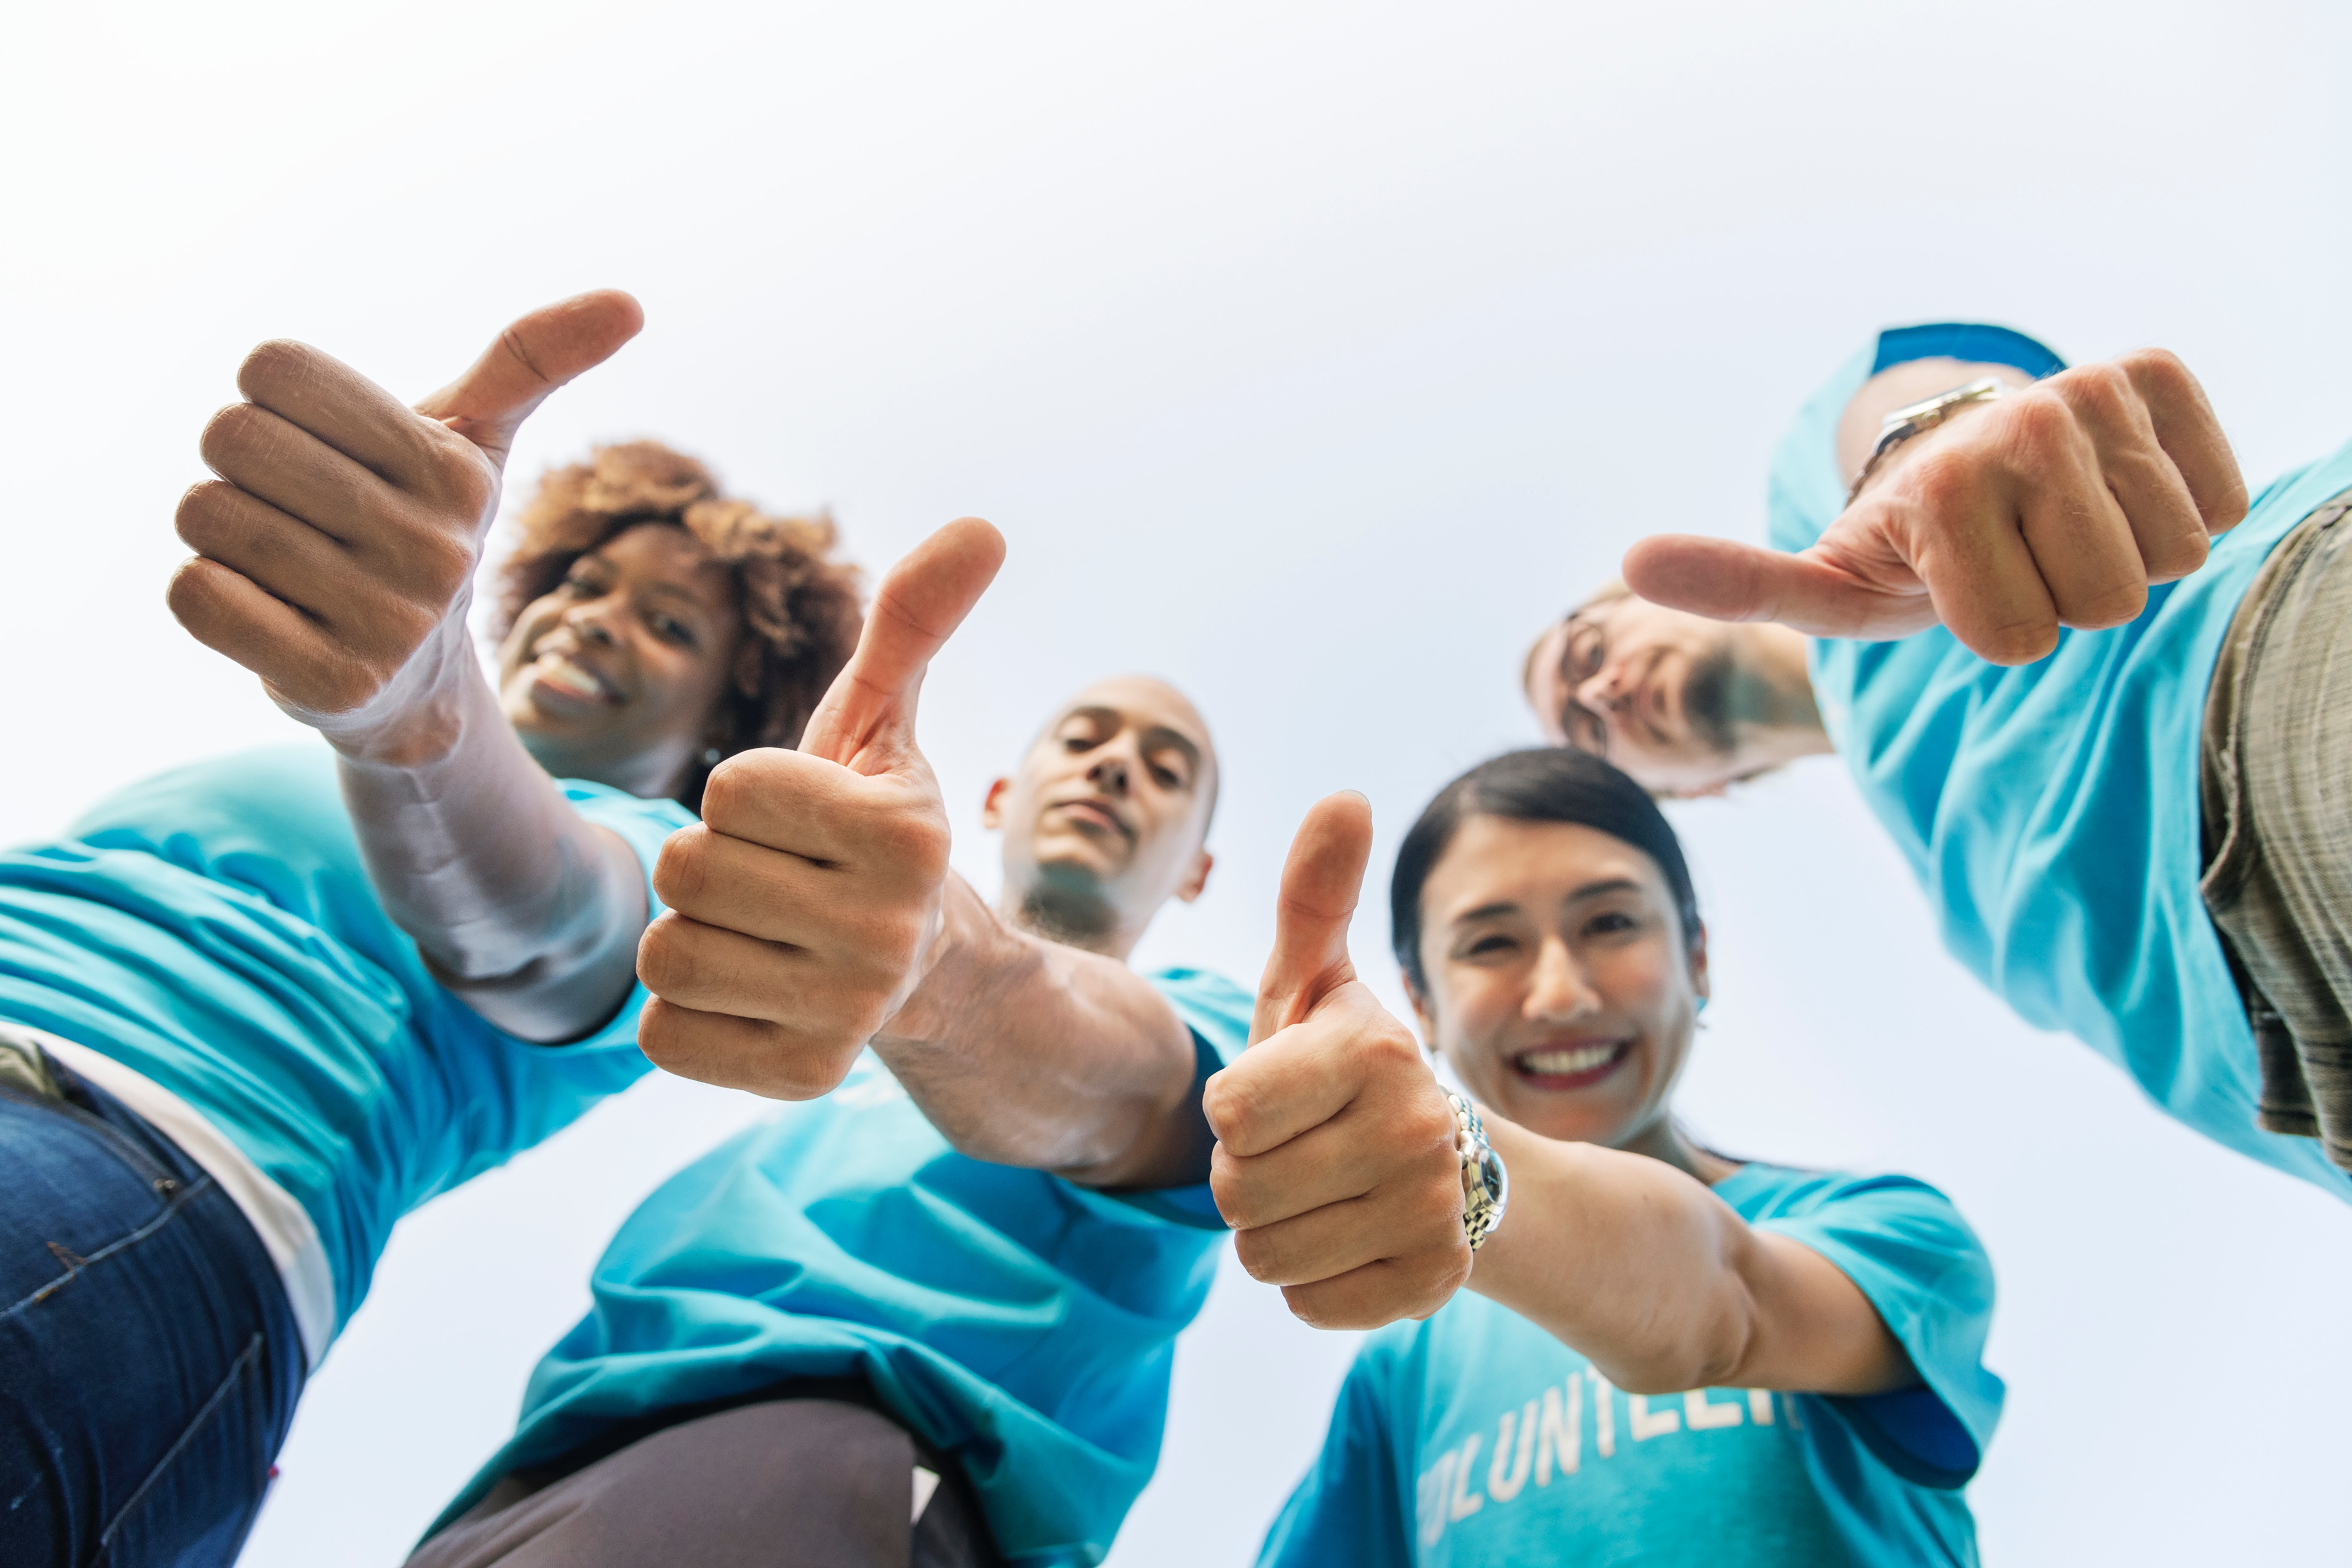
people, youth, finger, cheering, community, gesture, fun, high five, friendship, hand, thumb, happy, sign language, team, leisure, photography, stock photography, smile